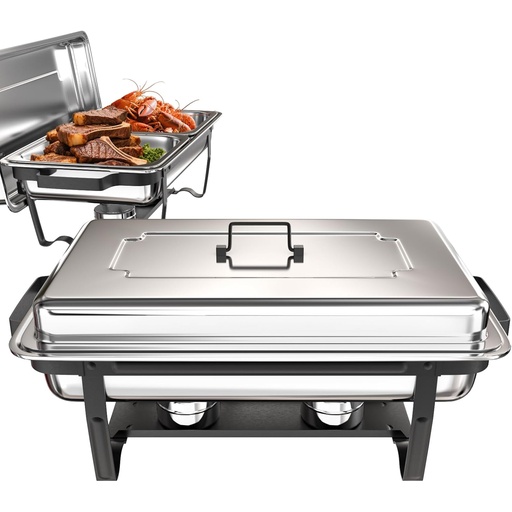
sifer Chafing Dishes for Buffet 9Qt 2 Pack [Multi-Size Food Pans] | Chafing Dishes with 80% Faster [Screwless Installation] and Stacking Design [Easy Storage] for Fathers Day Party/Wedding
About this item UNIQUE DESIGN: Our chafing dishes for buffet are designed with flash that adds a touch of elegance and delicacy to your parties. Multiple sizes of food pans also enable you to choose according to the number of people at the party EASY TO ASSEMBLE: Compared with other models, this chafing dish buffet set is easier to assemble. Our package includes one installation manual. The entire product does not require you to assemble any screws, making disassembly and storage more convenient. The foldable lid handles make it easier for you to store. HIGH QUALITY STAINLESS STEEL: Constructed from thickened stainless steel, our chafing dish demonstrates remarkable durability and is washable for repeated use. This not only offers long-term value but also presents an environmentally friendly alternative to disposable chafing dishes, reducing waste and promoting sustainability TEMPERATURE CONTROL: The chafers and buffet warmers sets possess the versatility to keep food warm or cold. For warming the food, you need to pour hot water into the water pan and then kindle the fuel in the fuel burners. On the other hand, should you aim to maintain the food at a cold temperature, all you have to do is place ice into the water pan ROLL-EDGE DESIGN: This chafing dishes have roll-edge design that will protect your fingers. This safe design can make you feel more at ease when using or cleaning. Avoid cutting your fingers
Brand: SifersEaseMemoriesSeize
Category: Home & Garden > Kitchen & Dining > Kitchen Appliances > Food Warmers > Chafing Dishes